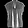
Label: Shirt